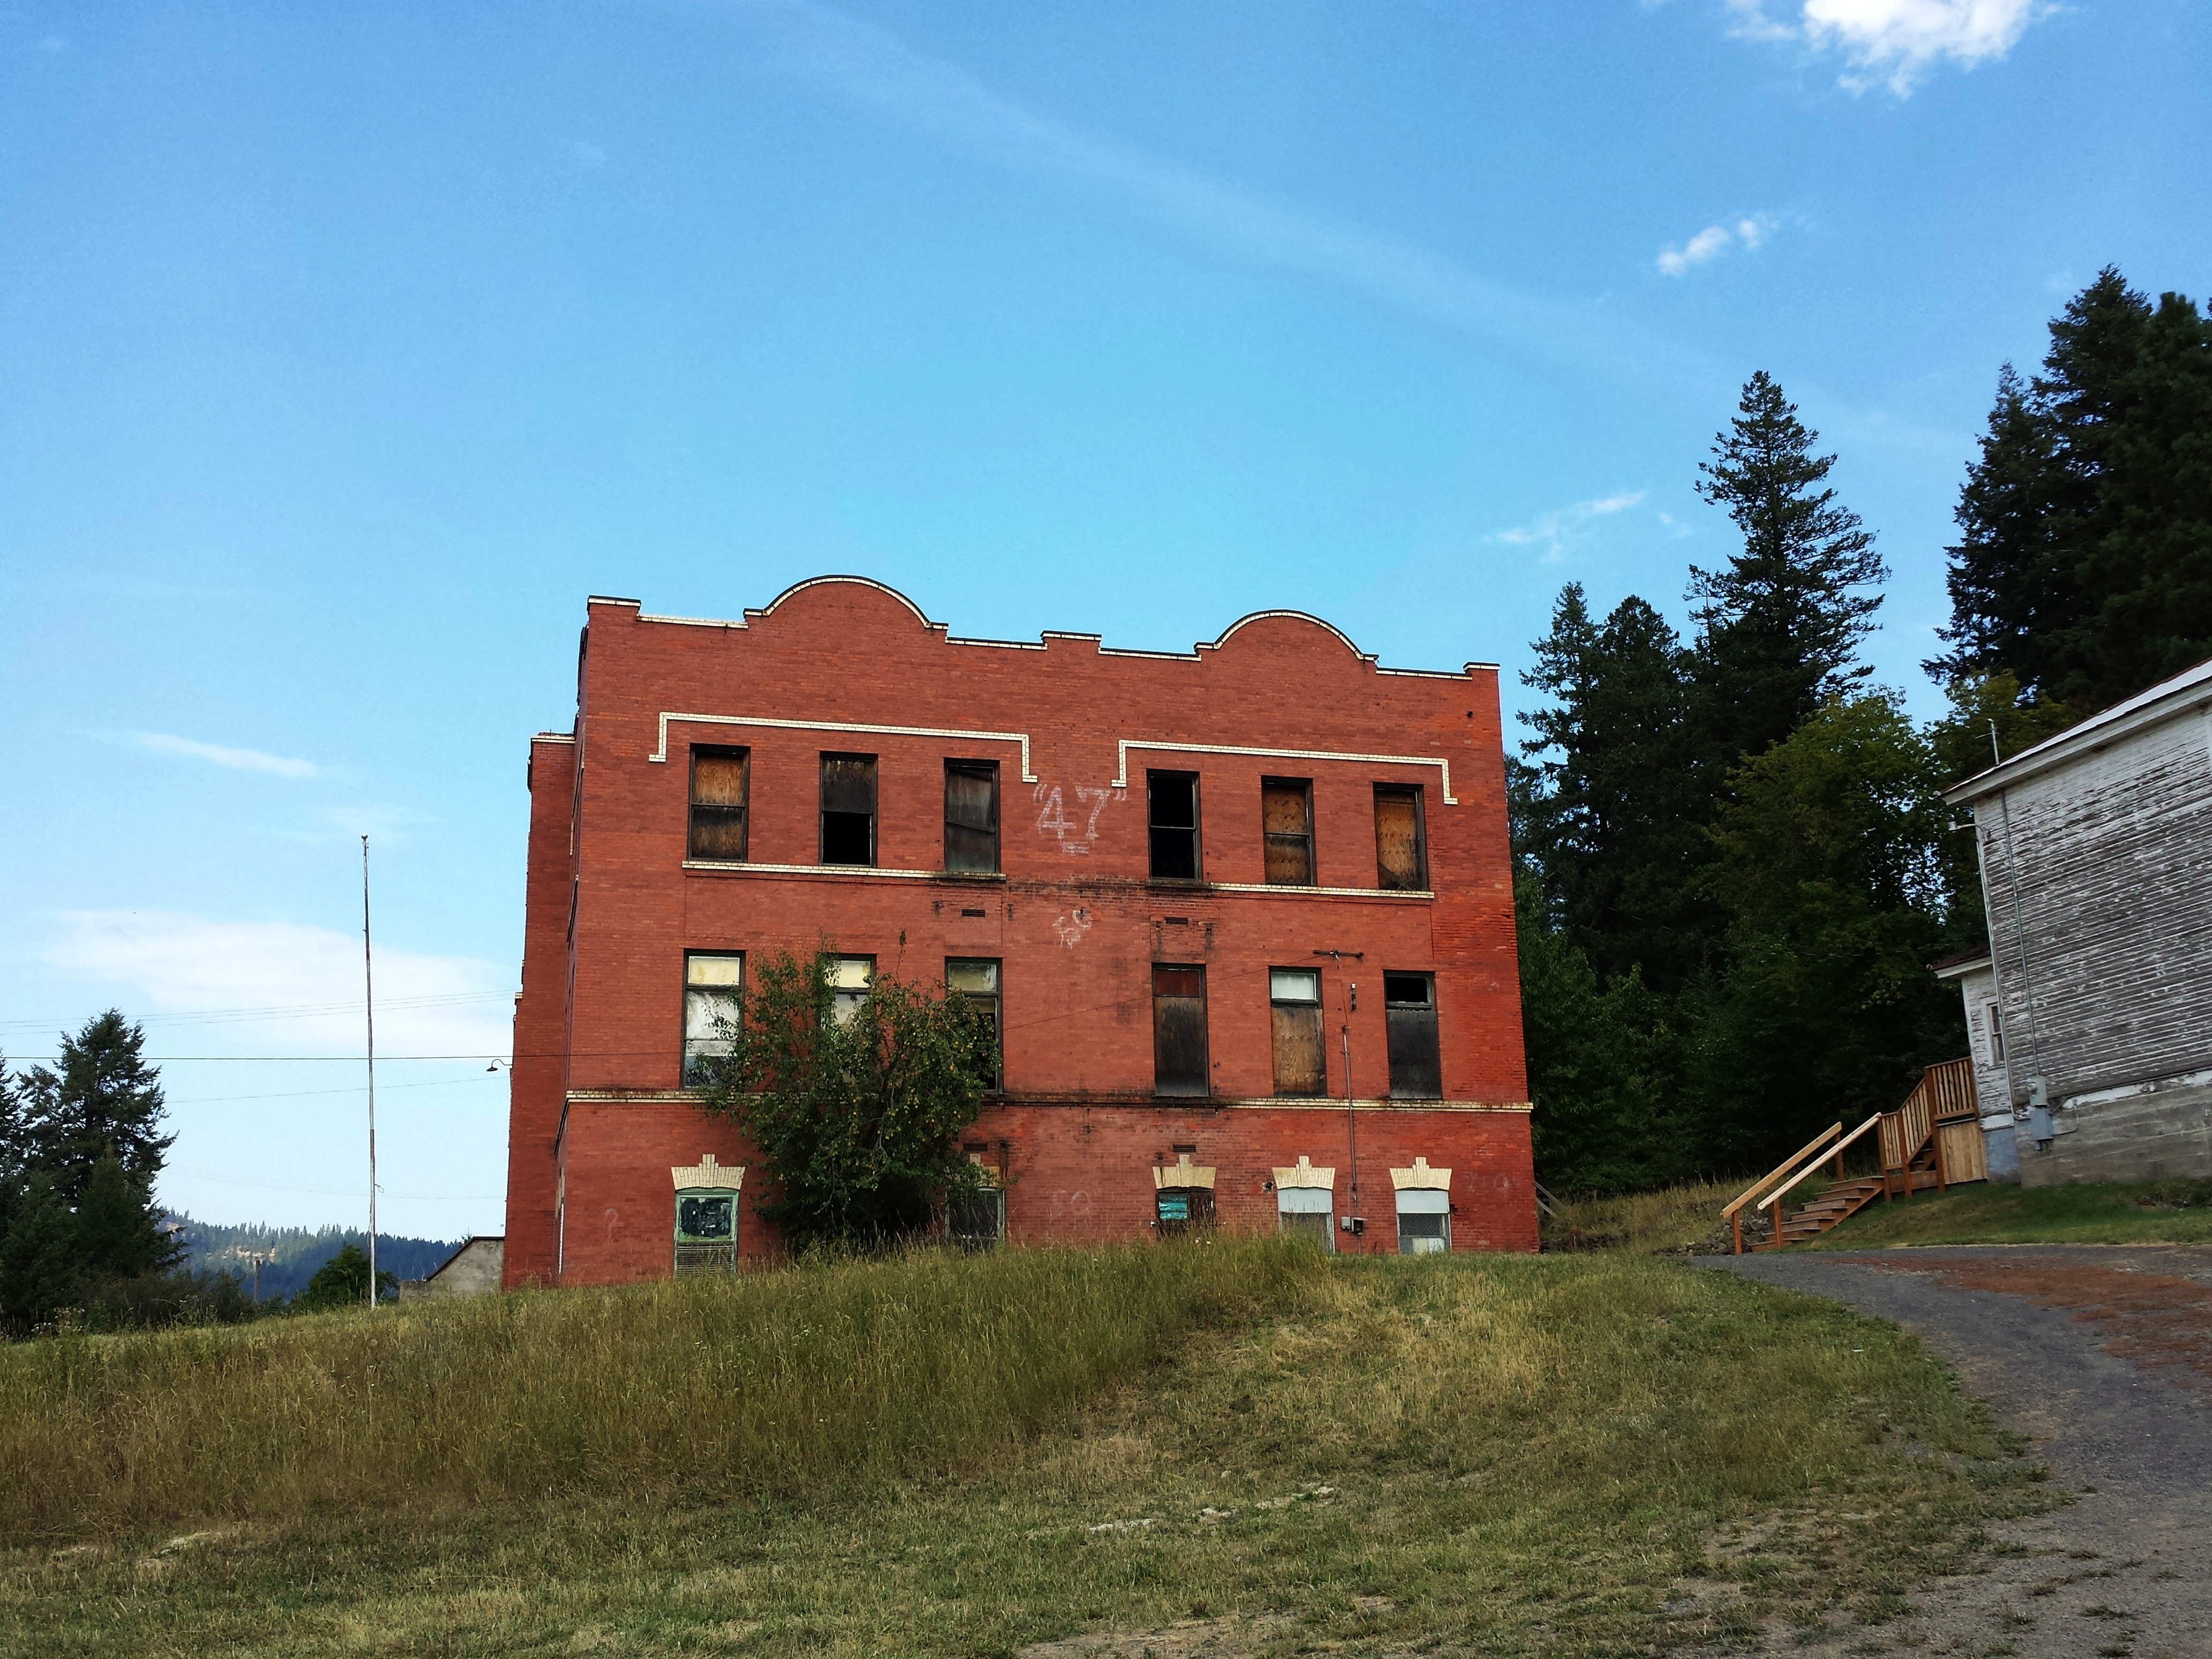
architecture, house, building, chateau, home, property, school, heritage, estate, idaho, americana, neighbourhood, manor house, old school, residential area, old school house, brick building, abandoned school, school on a hill, red brick building